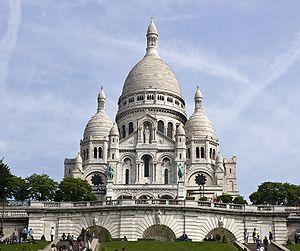
Paris - Basilique du Sacré Coeur de Montmartre